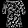
Label: T - shirt / top